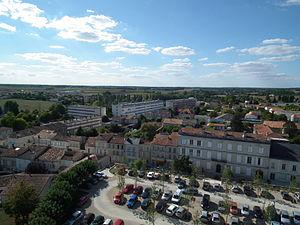
Vue du lycée de Pons
Pons est une commune du Sud-Ouest de la France, située dans le département de la Charente-Maritime. Ses habitants sont appelés les Pontois.